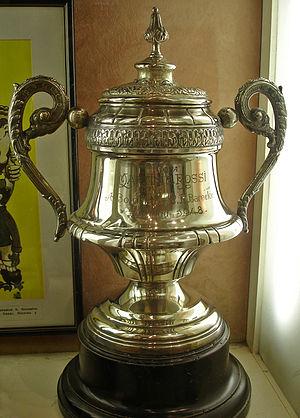
La Coupe Martini Rossi était un tournoi amical organisé par le FC Barcelone, sponsorisé par la marque de vermouths italienne Martini. C'est l'ancêtre de l'actuel trophée Joan Gamper.